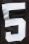
Number: 5